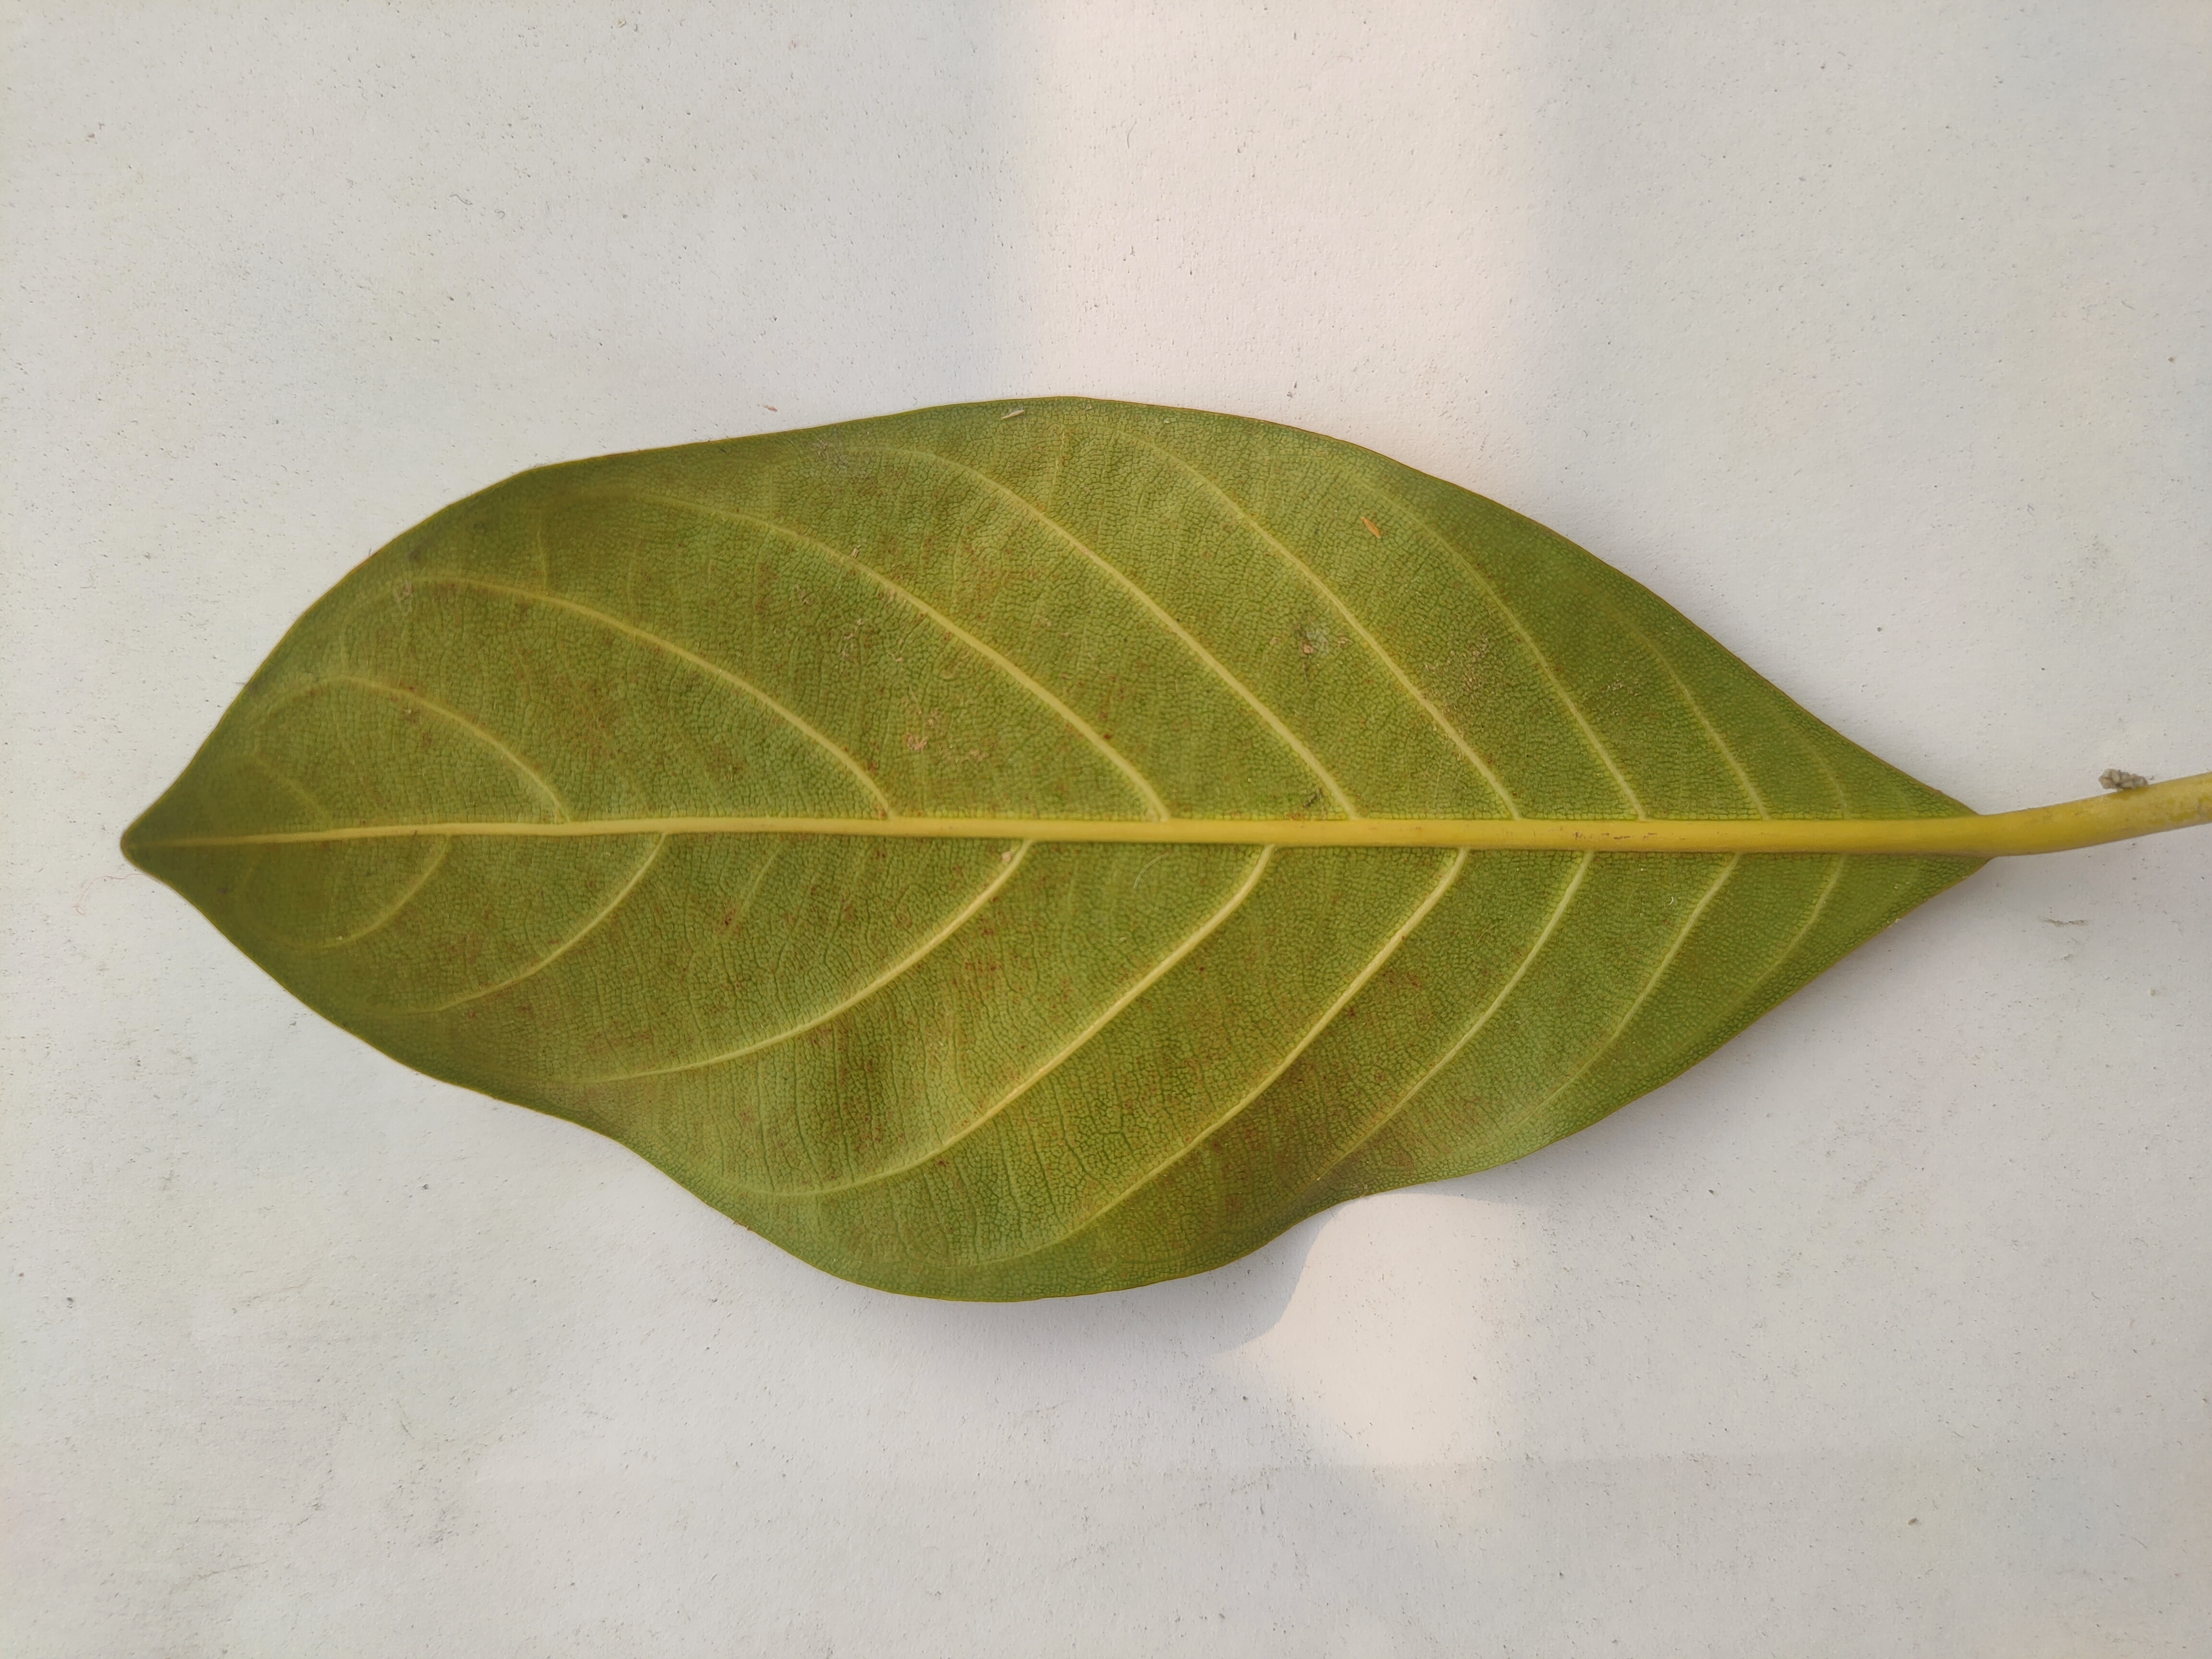
Leaf variety: Jackfruit